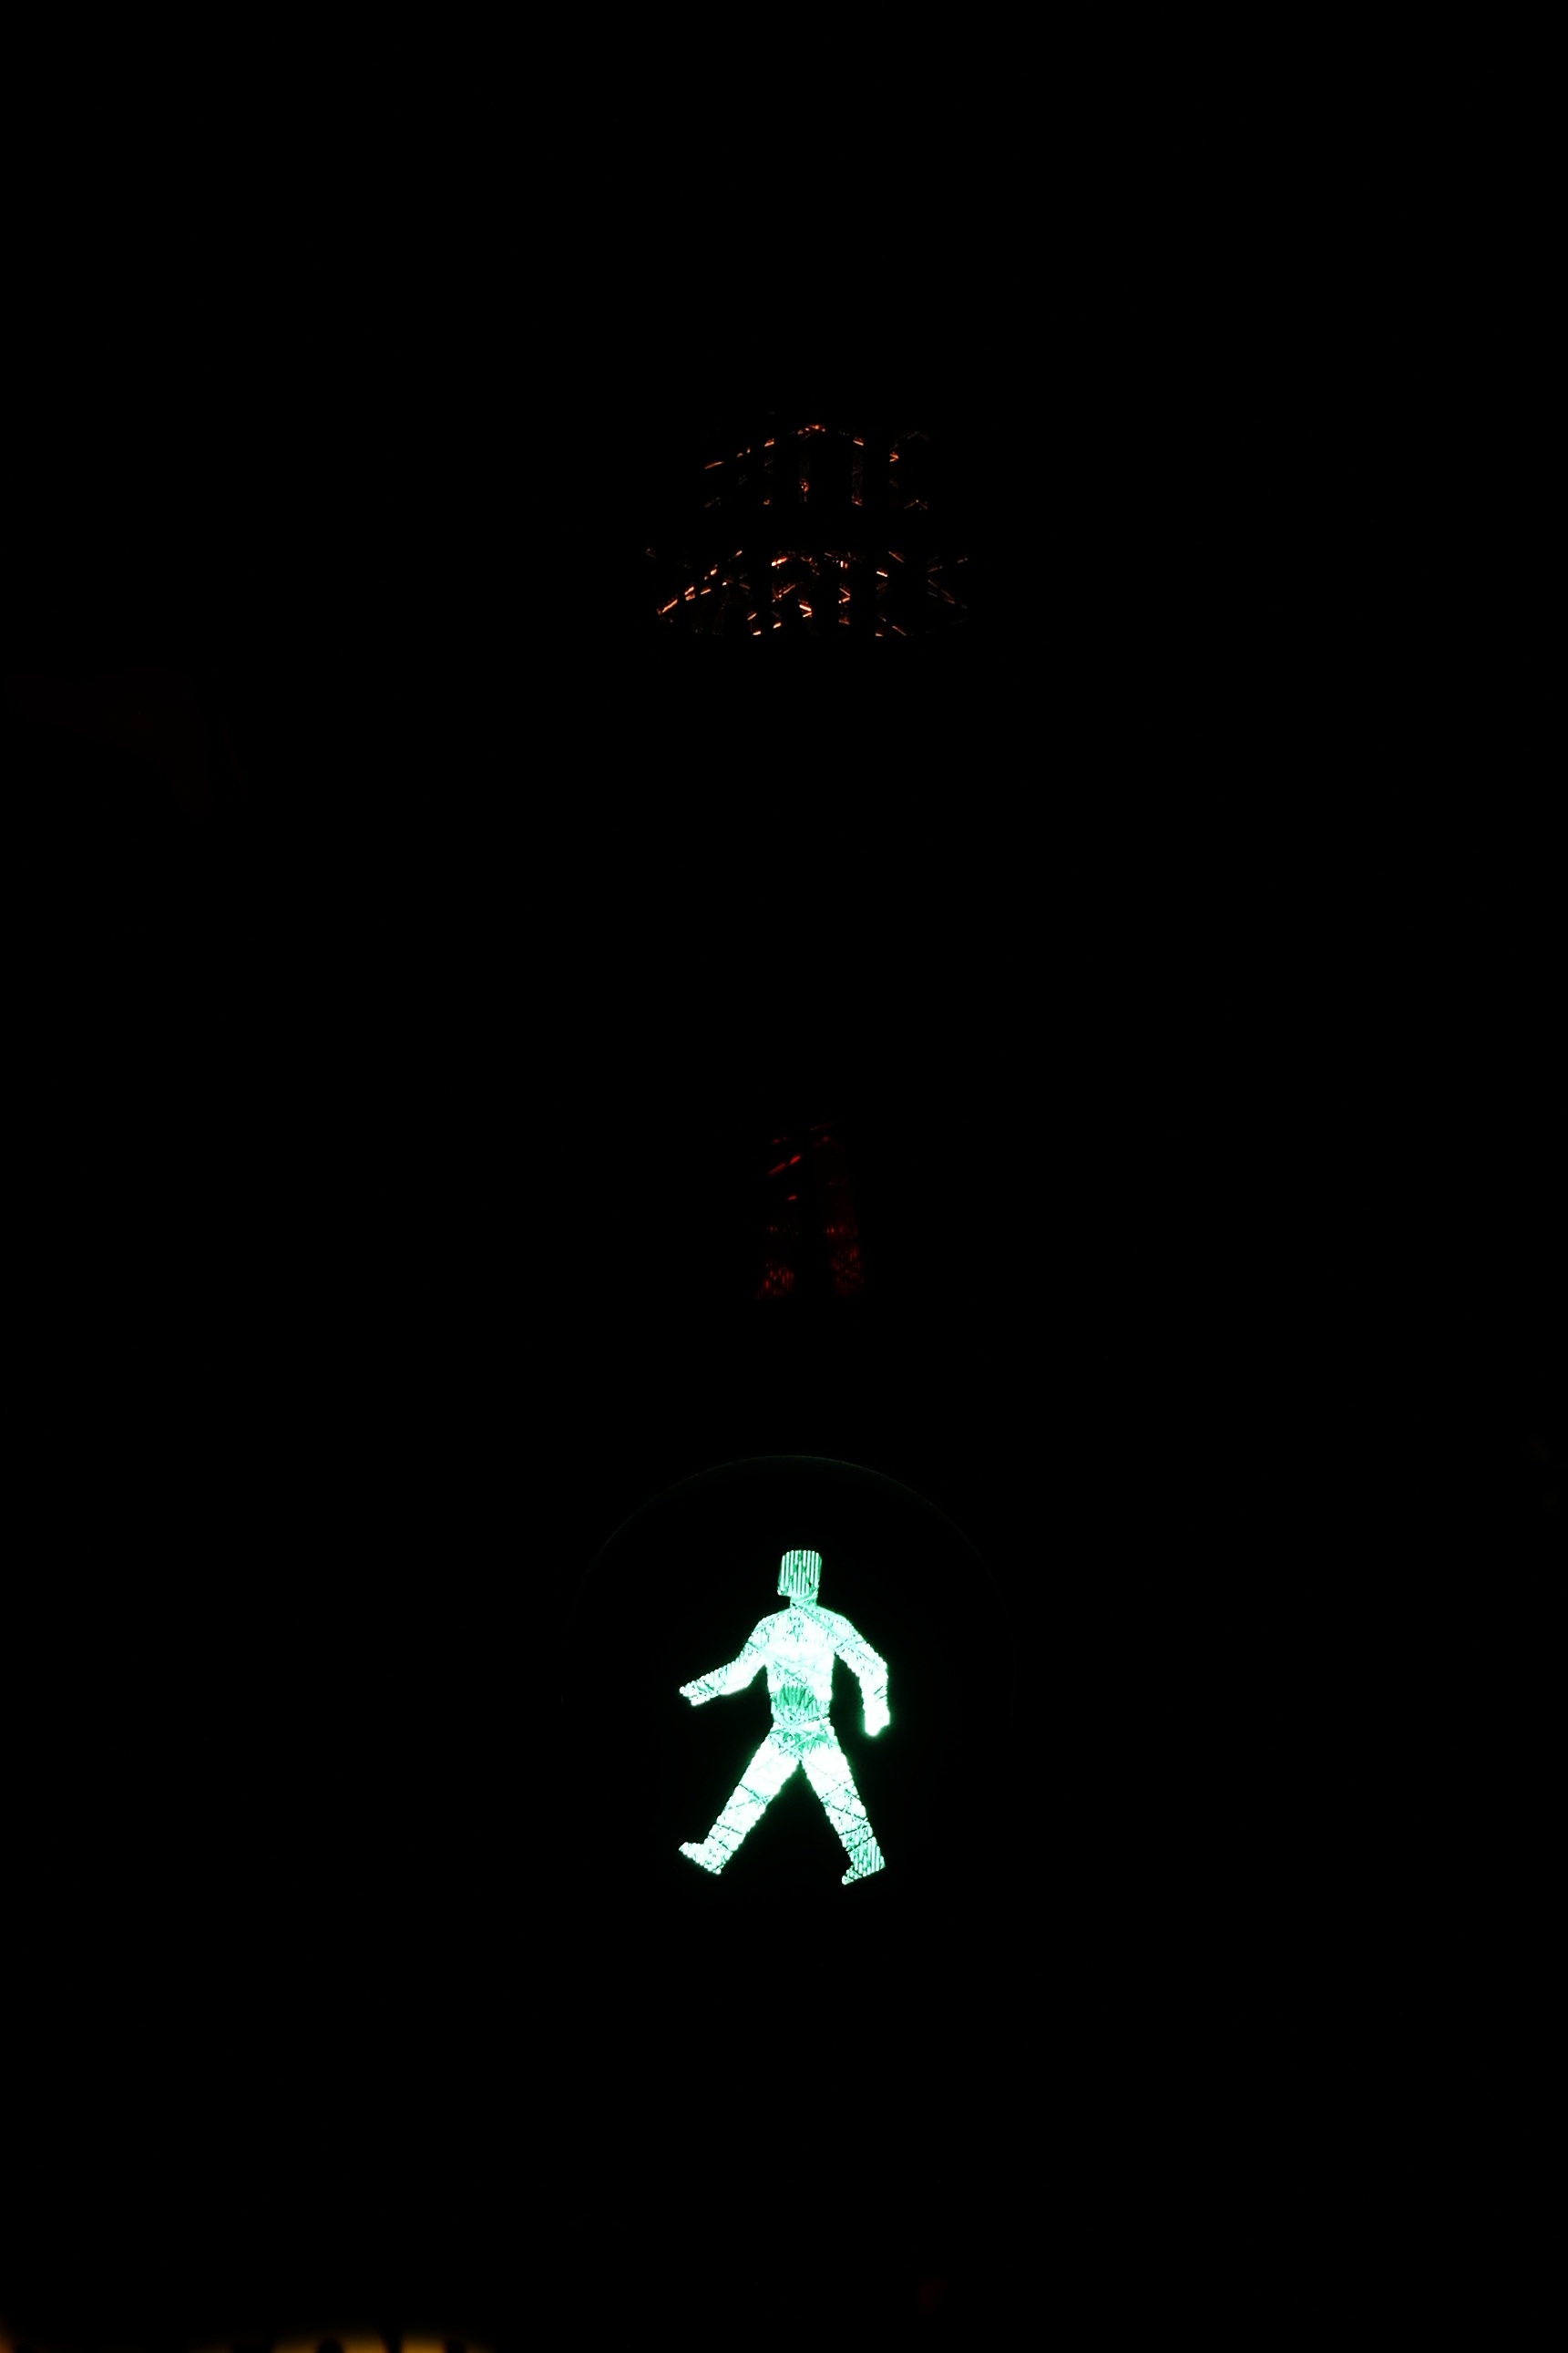
light, road, night, green, beacon, darkness, road sign, footbridge, go, males, screenshot, traffic lights, light signal, traffic signal, pedestrian crossing, little green man, computer wallpaper